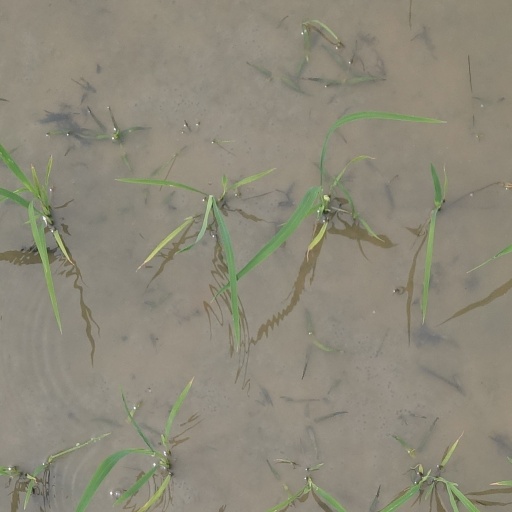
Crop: rice